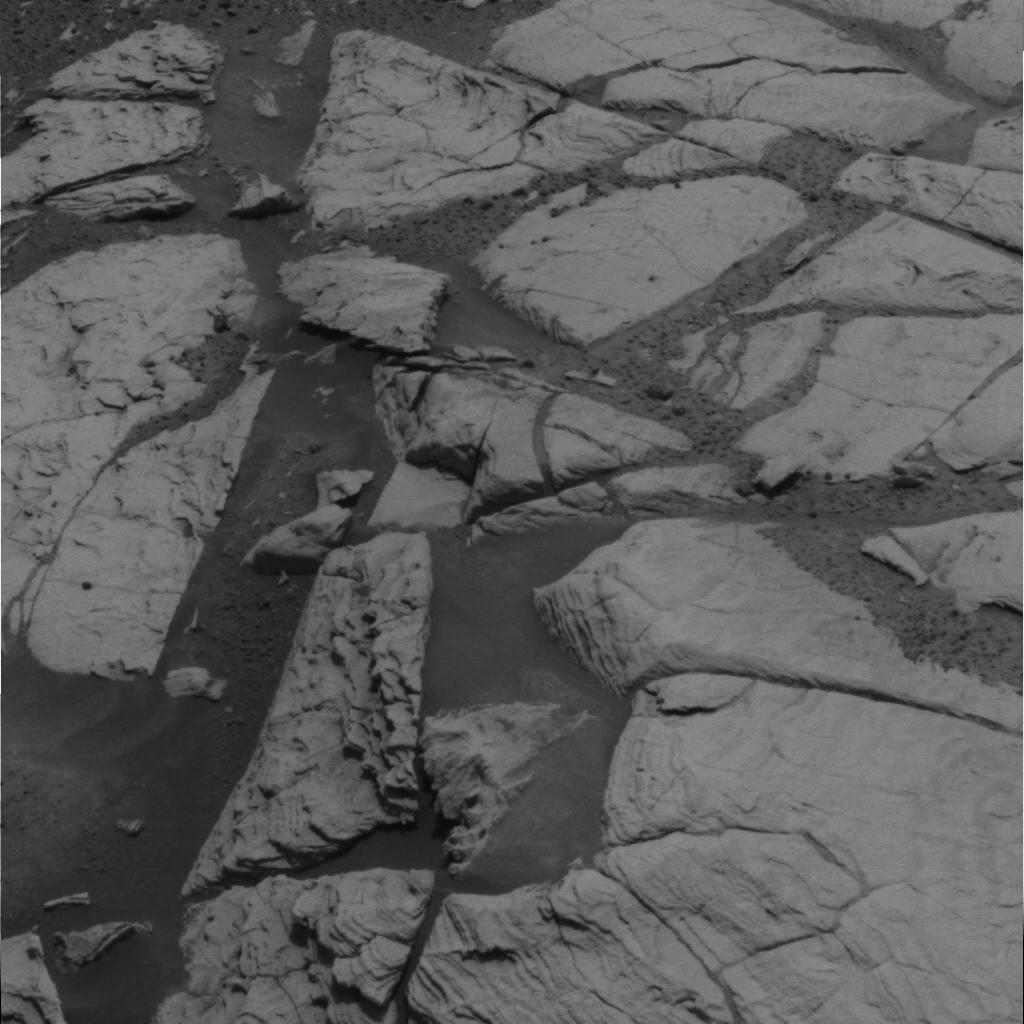
Surface features visible: Rock Outcrops, Rock (Linear Features), Soil, Spherules, Nearby Surface